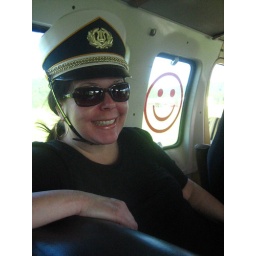
on the way to the river wearing the hats we found earlier in the day